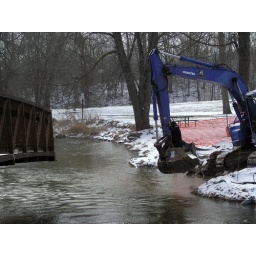
They decide to use the small blue shovel on the west side of river to pull the bridge over to the other abutment.